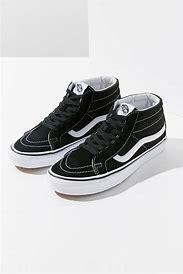
Brand: Vans
Model: SK8 Mid